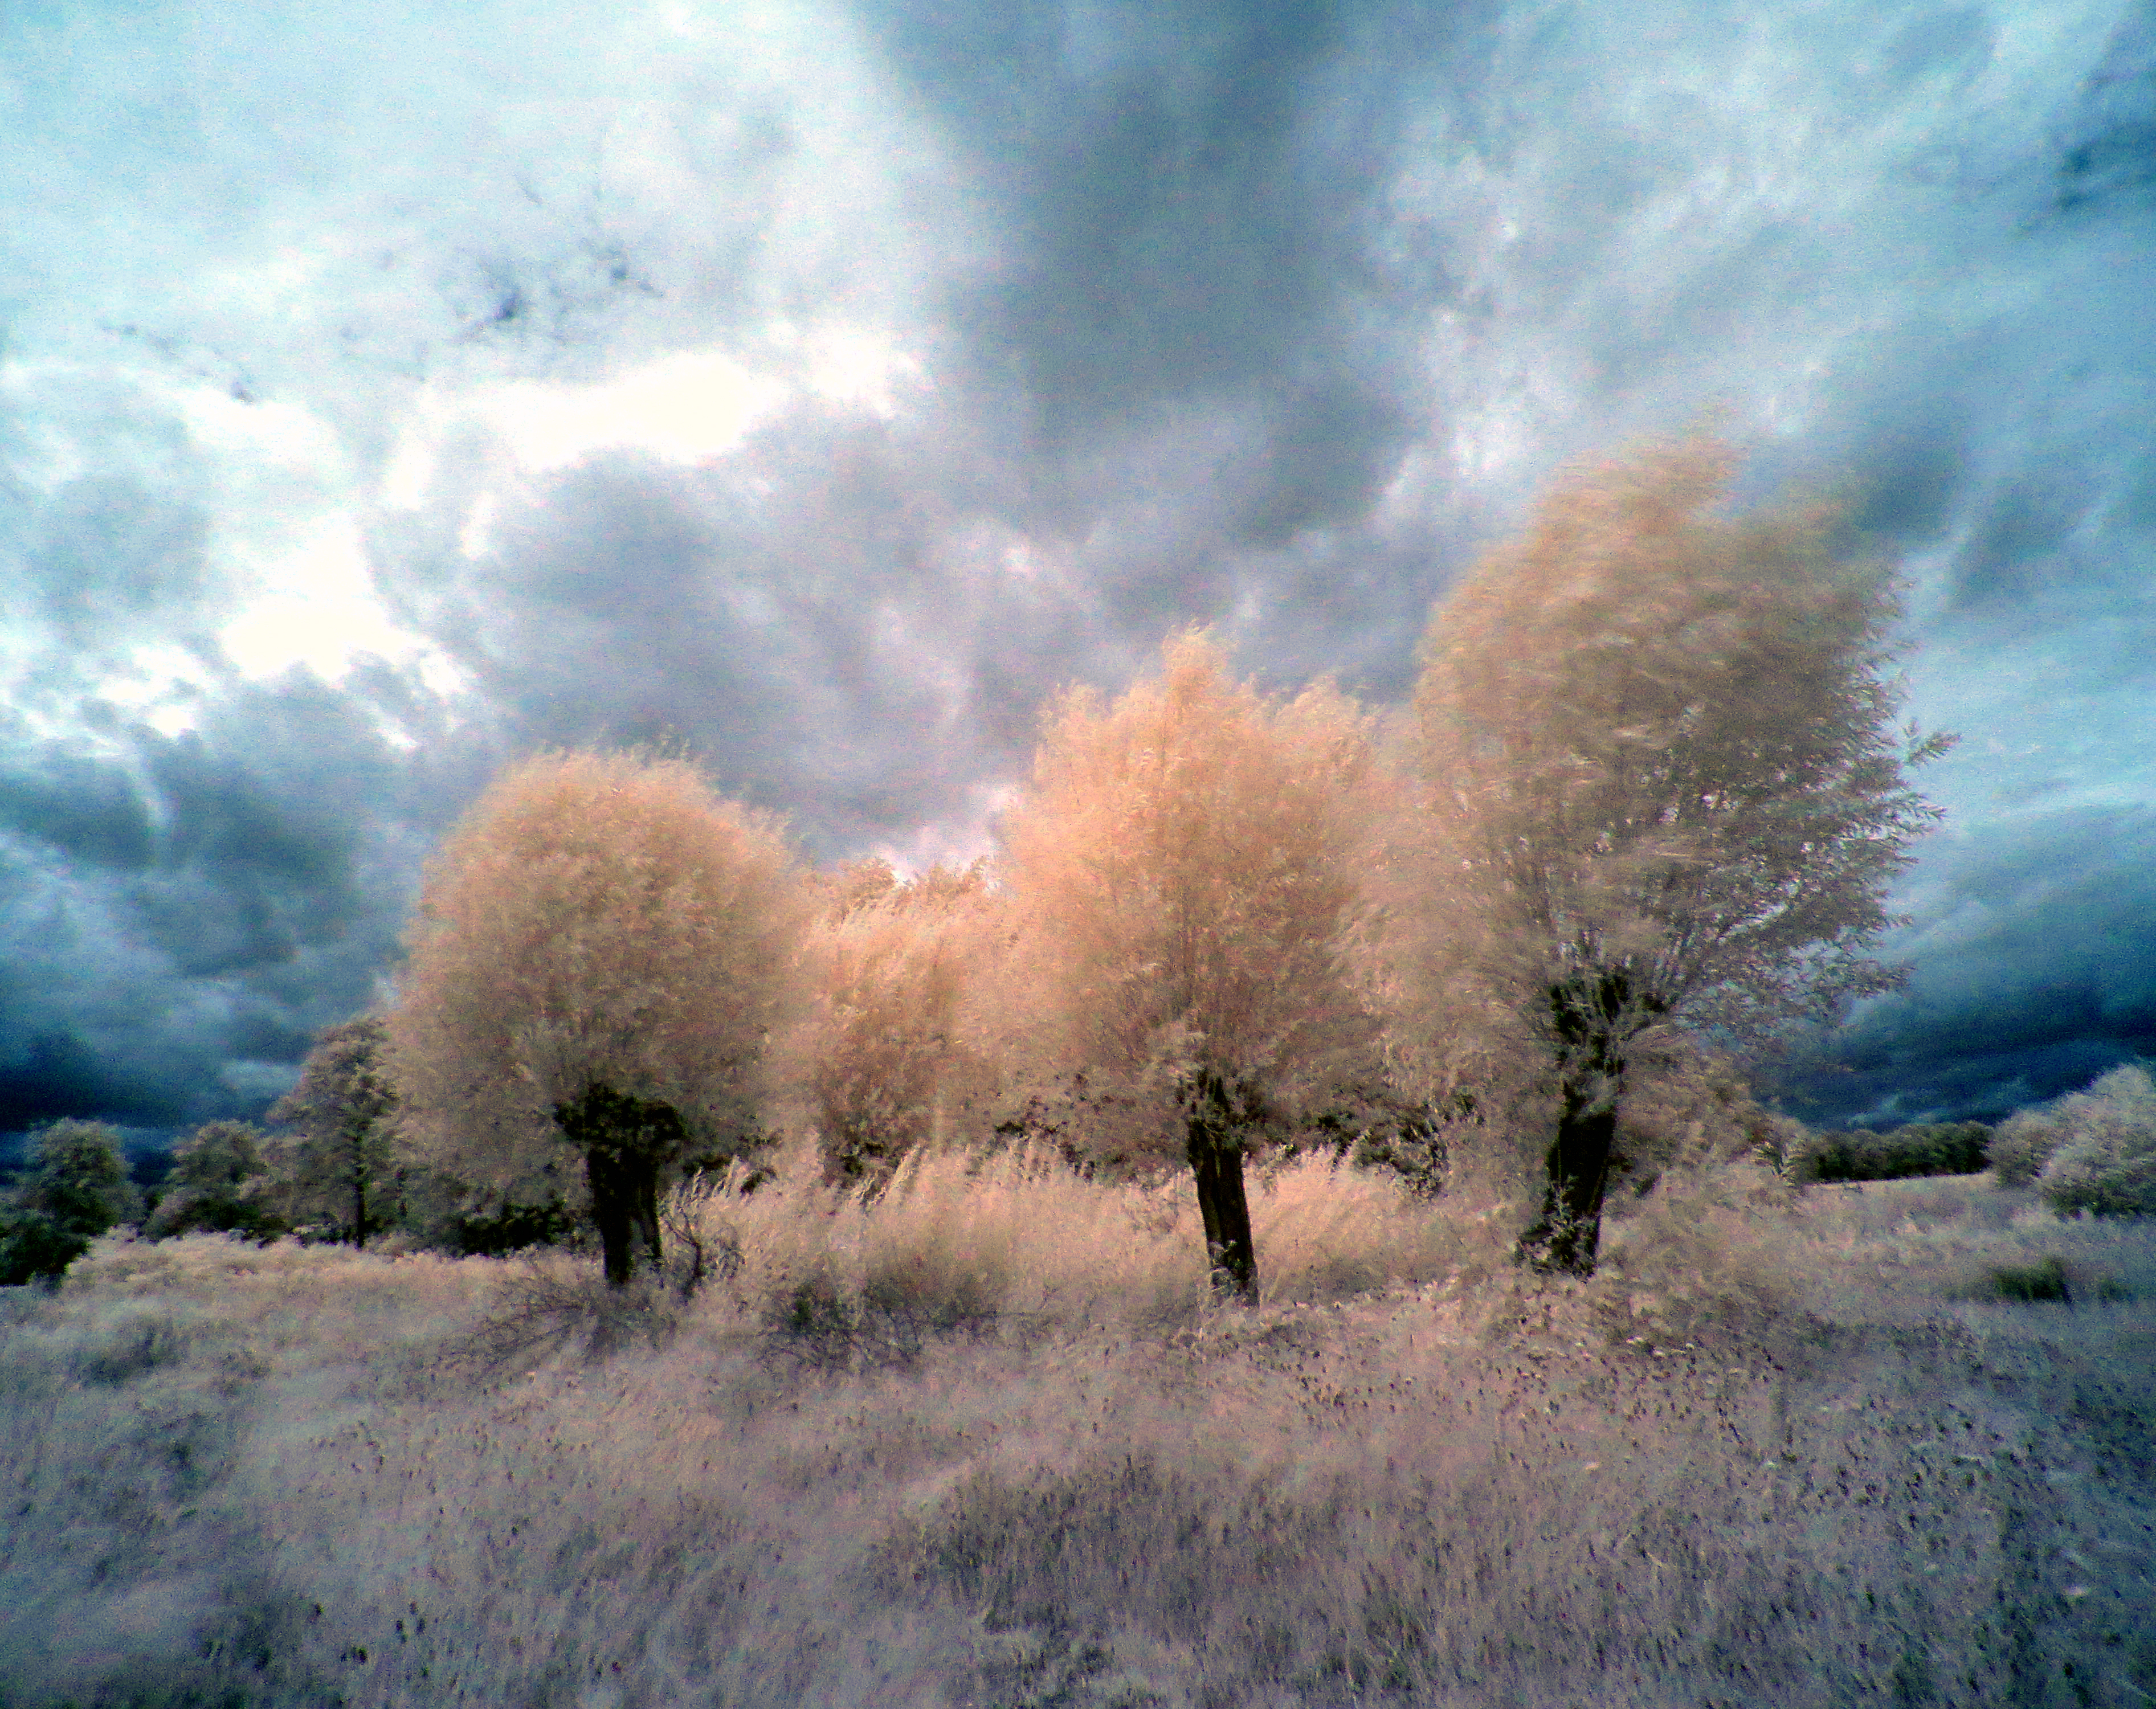
infrared, tree, clouds, sky, cloud, winter, morning, frost, atmosphere, phenomenon, freezing, sunlight, branch, ecoregion, landscape, grass, meteorological phenomenon, grass family, computer wallpaper, cumulus, snow